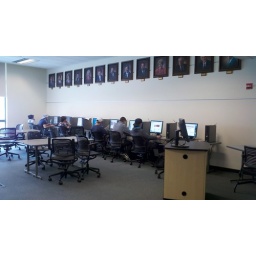
It's a packed house in the library's computer lab today!